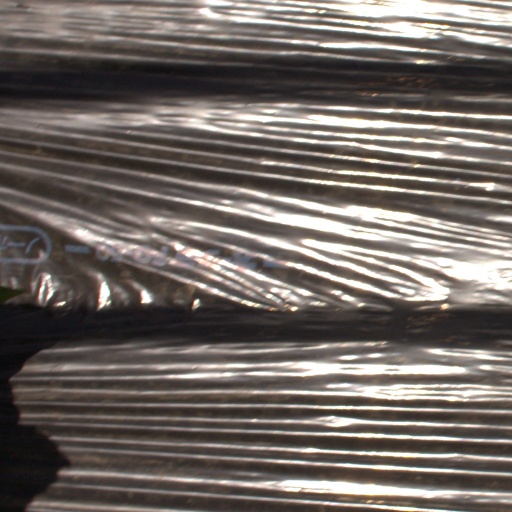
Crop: Jerusalem artichoke